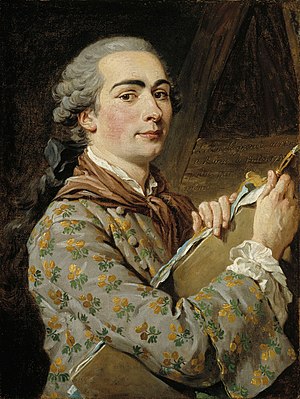
Louis-Jean-François Lagrenée
Selvportræt, 1750'erne
Louis-Jean-François Lagrenée var en fransk historiemaler fra rokokotiden, bror til Jean-Jacques Lagrenée og far til Anthelme-François Lagrenée. Han malede primært mytologiske scenerier i en stil beslægtet med François Bouchers.